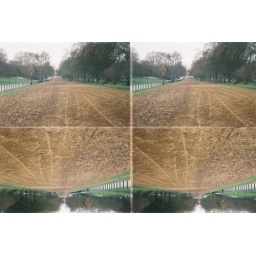
London in January: the horse road